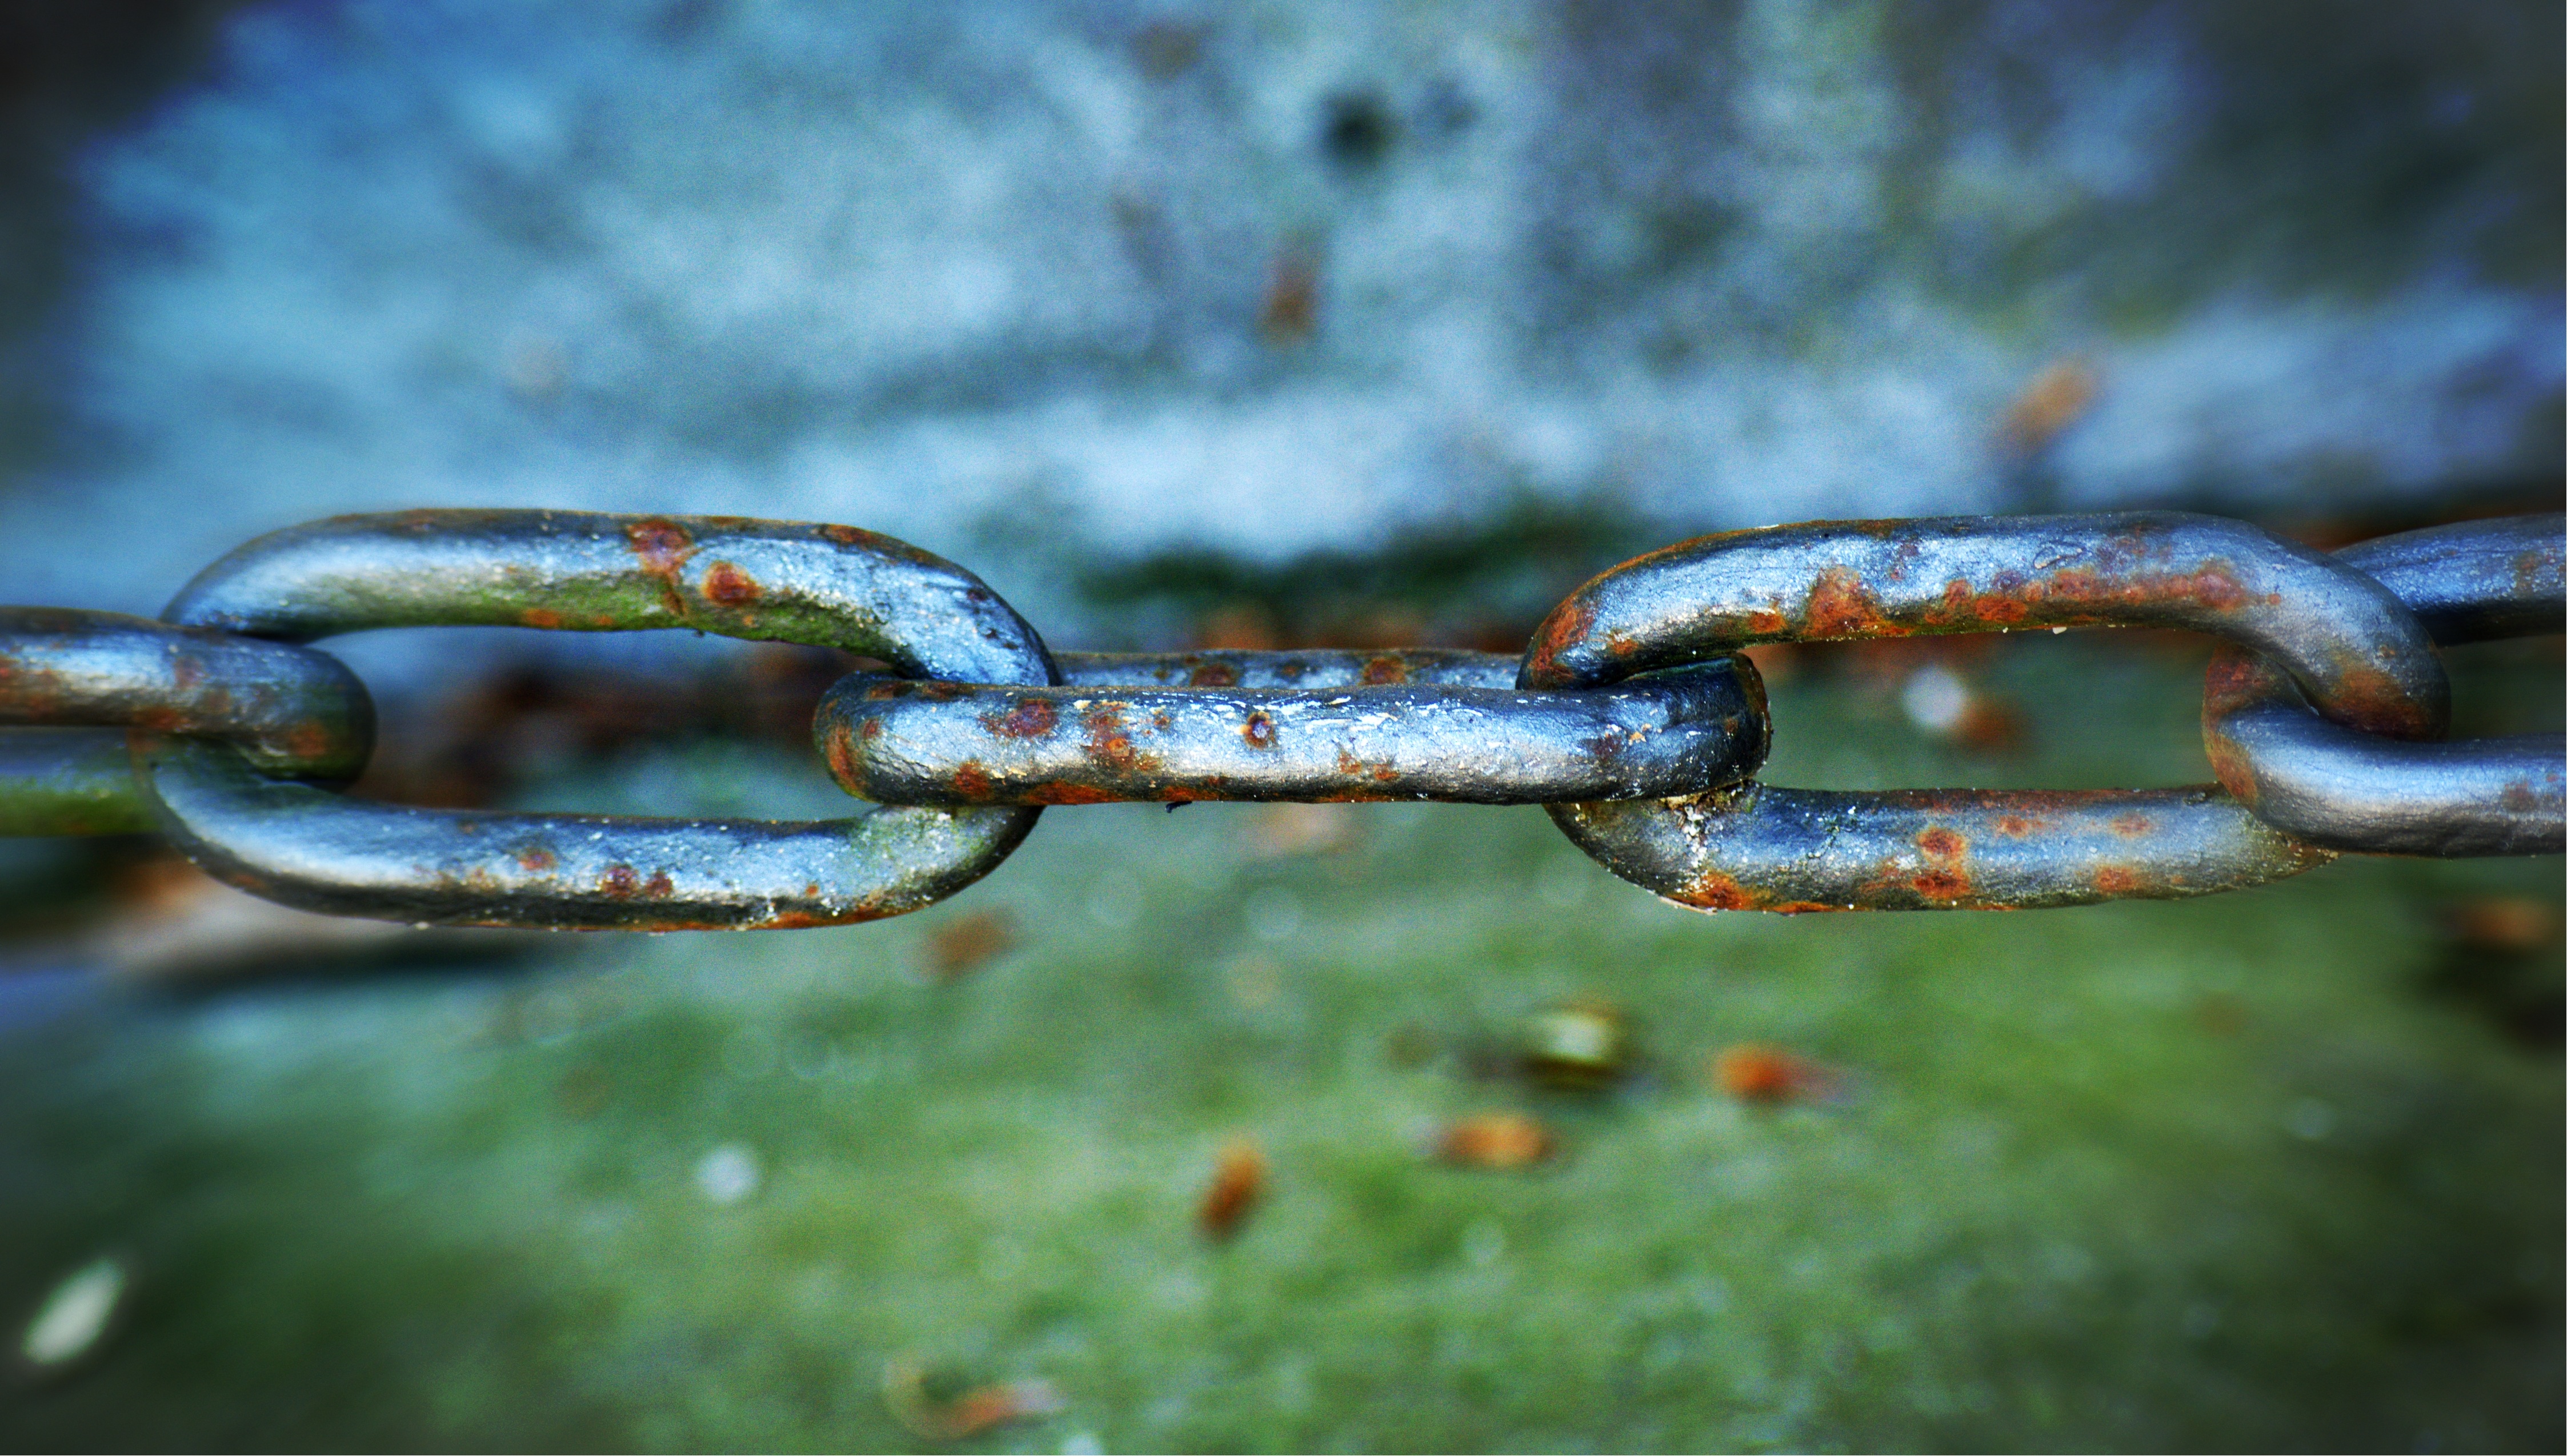
water, nature, branch, photography, leaf, chain, old, green, reflection, metal, together, chain link, invertebrate, weathered, close up, rusty, rusted, iron, massive, keep, connection, connected, stainless, force, corrosion, macro photography, fixing, iron chain, members, links of the chain, metal chain